Wieluń

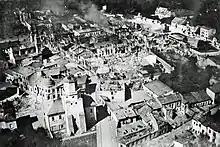
Wieluń just after Luftwaffe bombing on 1 September 1939

The settlement of Wieluń was founded probably in c. 1220 by Duke Władysław Odonic. It was first mentioned in documents in 1282, and probably in the same year it received a town charter. In the mid-14th century King Casimir III the Great built a castle here, which was part of defensive system protecting the border between the Kingdom of Poland and Czech-ruled Silesia. The castle itself was remodeled several times, due to frequent fires and wars. Currently, there is a Classicistic palace in its location.